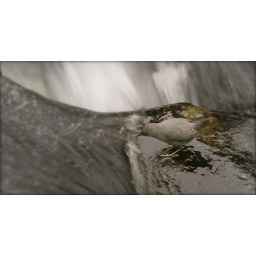
Rainier dipper blending in with the dark rock and water